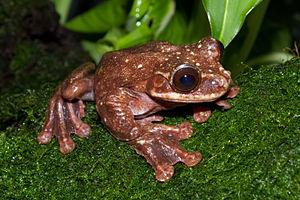
Ecnomiohyla rabborum.
Ecnomiohyla rabborum est une espèce de grenouilles de la famille des Hylidae. C'est une grenouille relativement grande qui vit dans la canopée des forêts du centre du Panama. Comme d'autres membres du genre Ecnomiohyla, elle est capable de planer d'arbres en arbres en déployant leurs grandes pattes à la palmure très développée. Les mâles de cette espèce sont très territoriaux protégeant les phytotelmes utilisés pour la reproduction. Ce sont eux qui sont chargés de protéger et s'occuper des jeunes, y compris leur trouver leur nourriture. C'est la seule espèce connue pour laquelle les têtards se nourrissent des cellules de la peau de leur père.